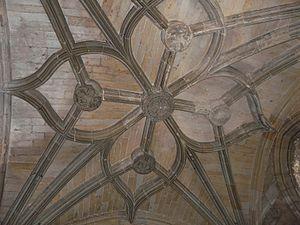
Le plafond du rez-de-chaussée de la chapelle Saint-Jean-Baptiste, Périgueux, Dordogne, France.
Ce tableau présente la liste de tous les monuments historiques classés ou inscrits dans la ville de Périgueux, Dordogne, en France.
Le couvent Sainte-Marthe est un couvent français implanté à Périgueux dans le département de la Dordogne, en région Nouvelle-Aquitaine. Il a été édifié au XIXᵉ siècle mais conserve une chapelle du XVIᵉ siècle en ses murs.